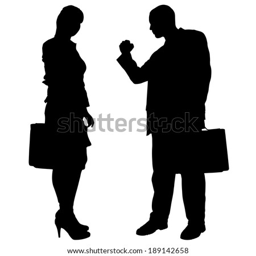
vector silhouette of a people on a white background .